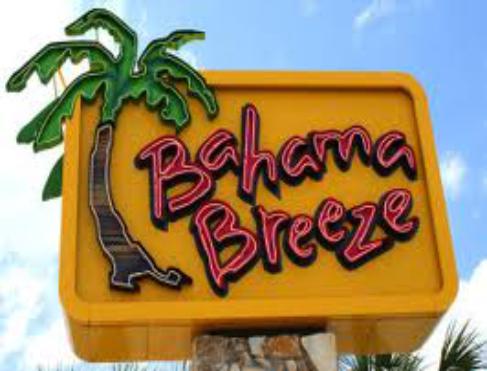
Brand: bahama breeze
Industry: Leisure